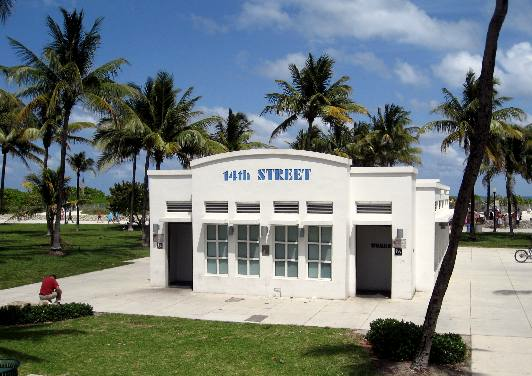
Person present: No